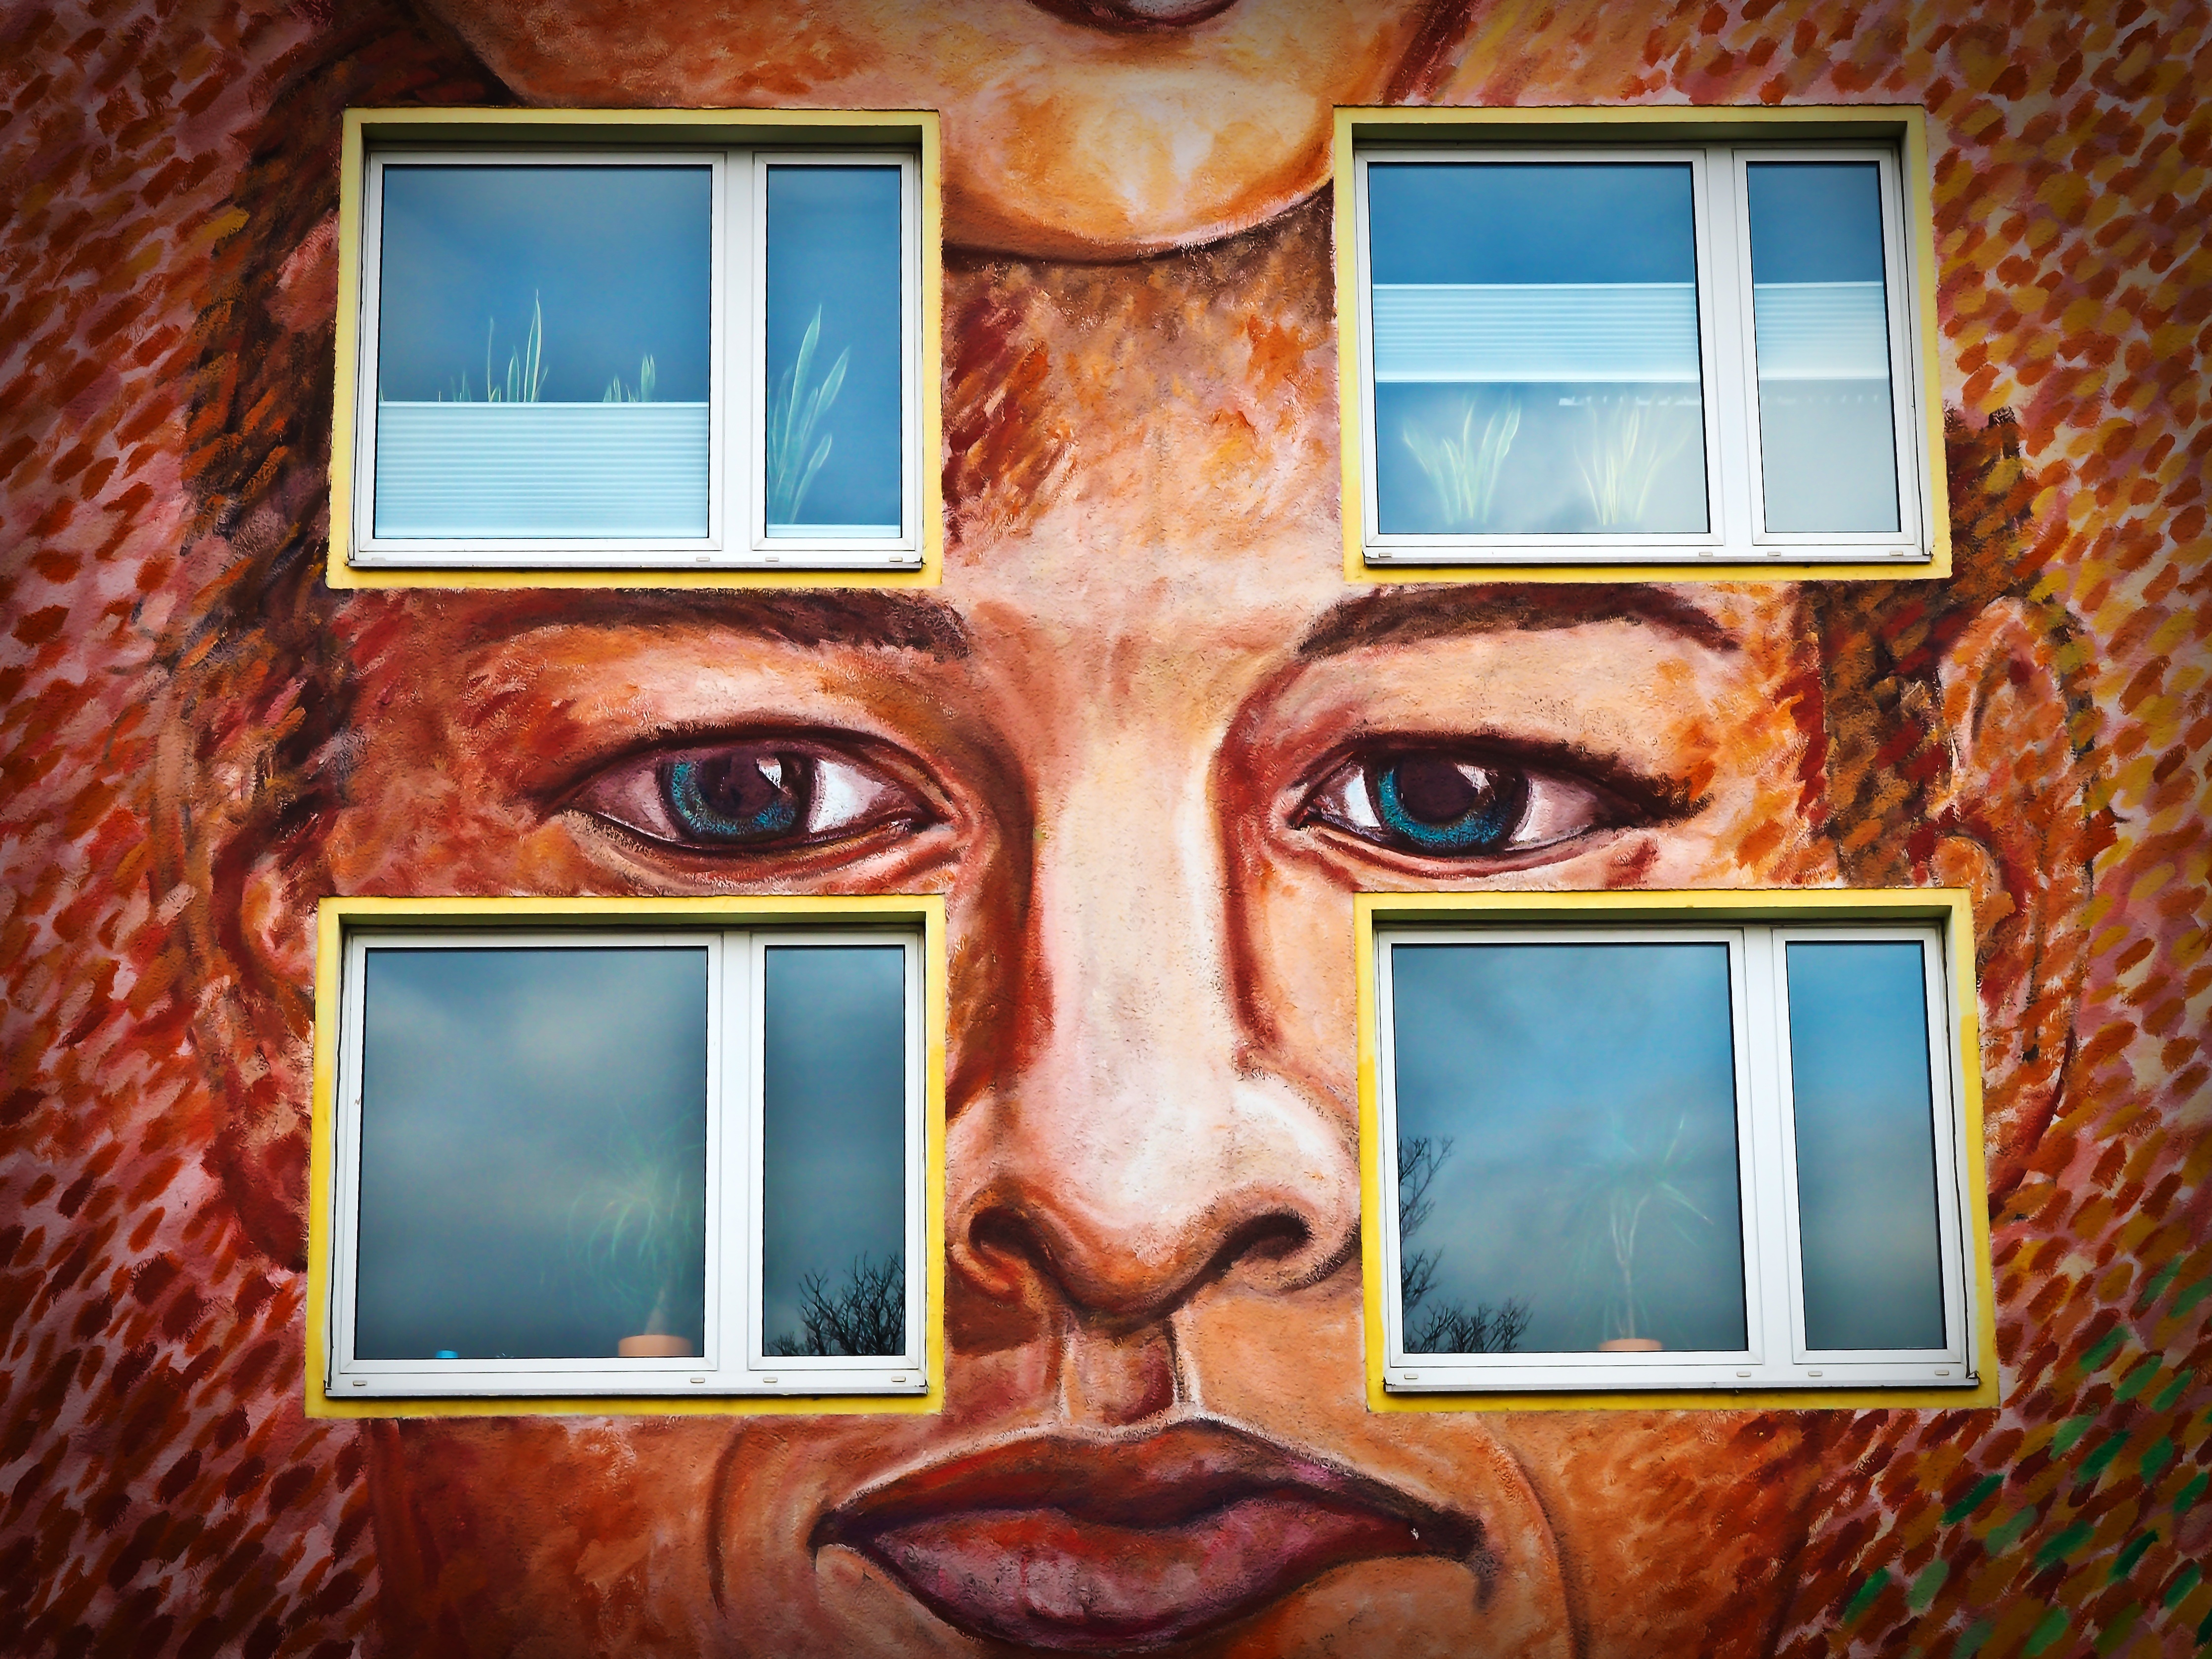
architecture, wall, red, color, facade, blue, graffiti, painting, ornament, art, illustration, eye, head, photomontage, image, organ, screenshot, artfully, modern art, dusseldorf, art form, frescos